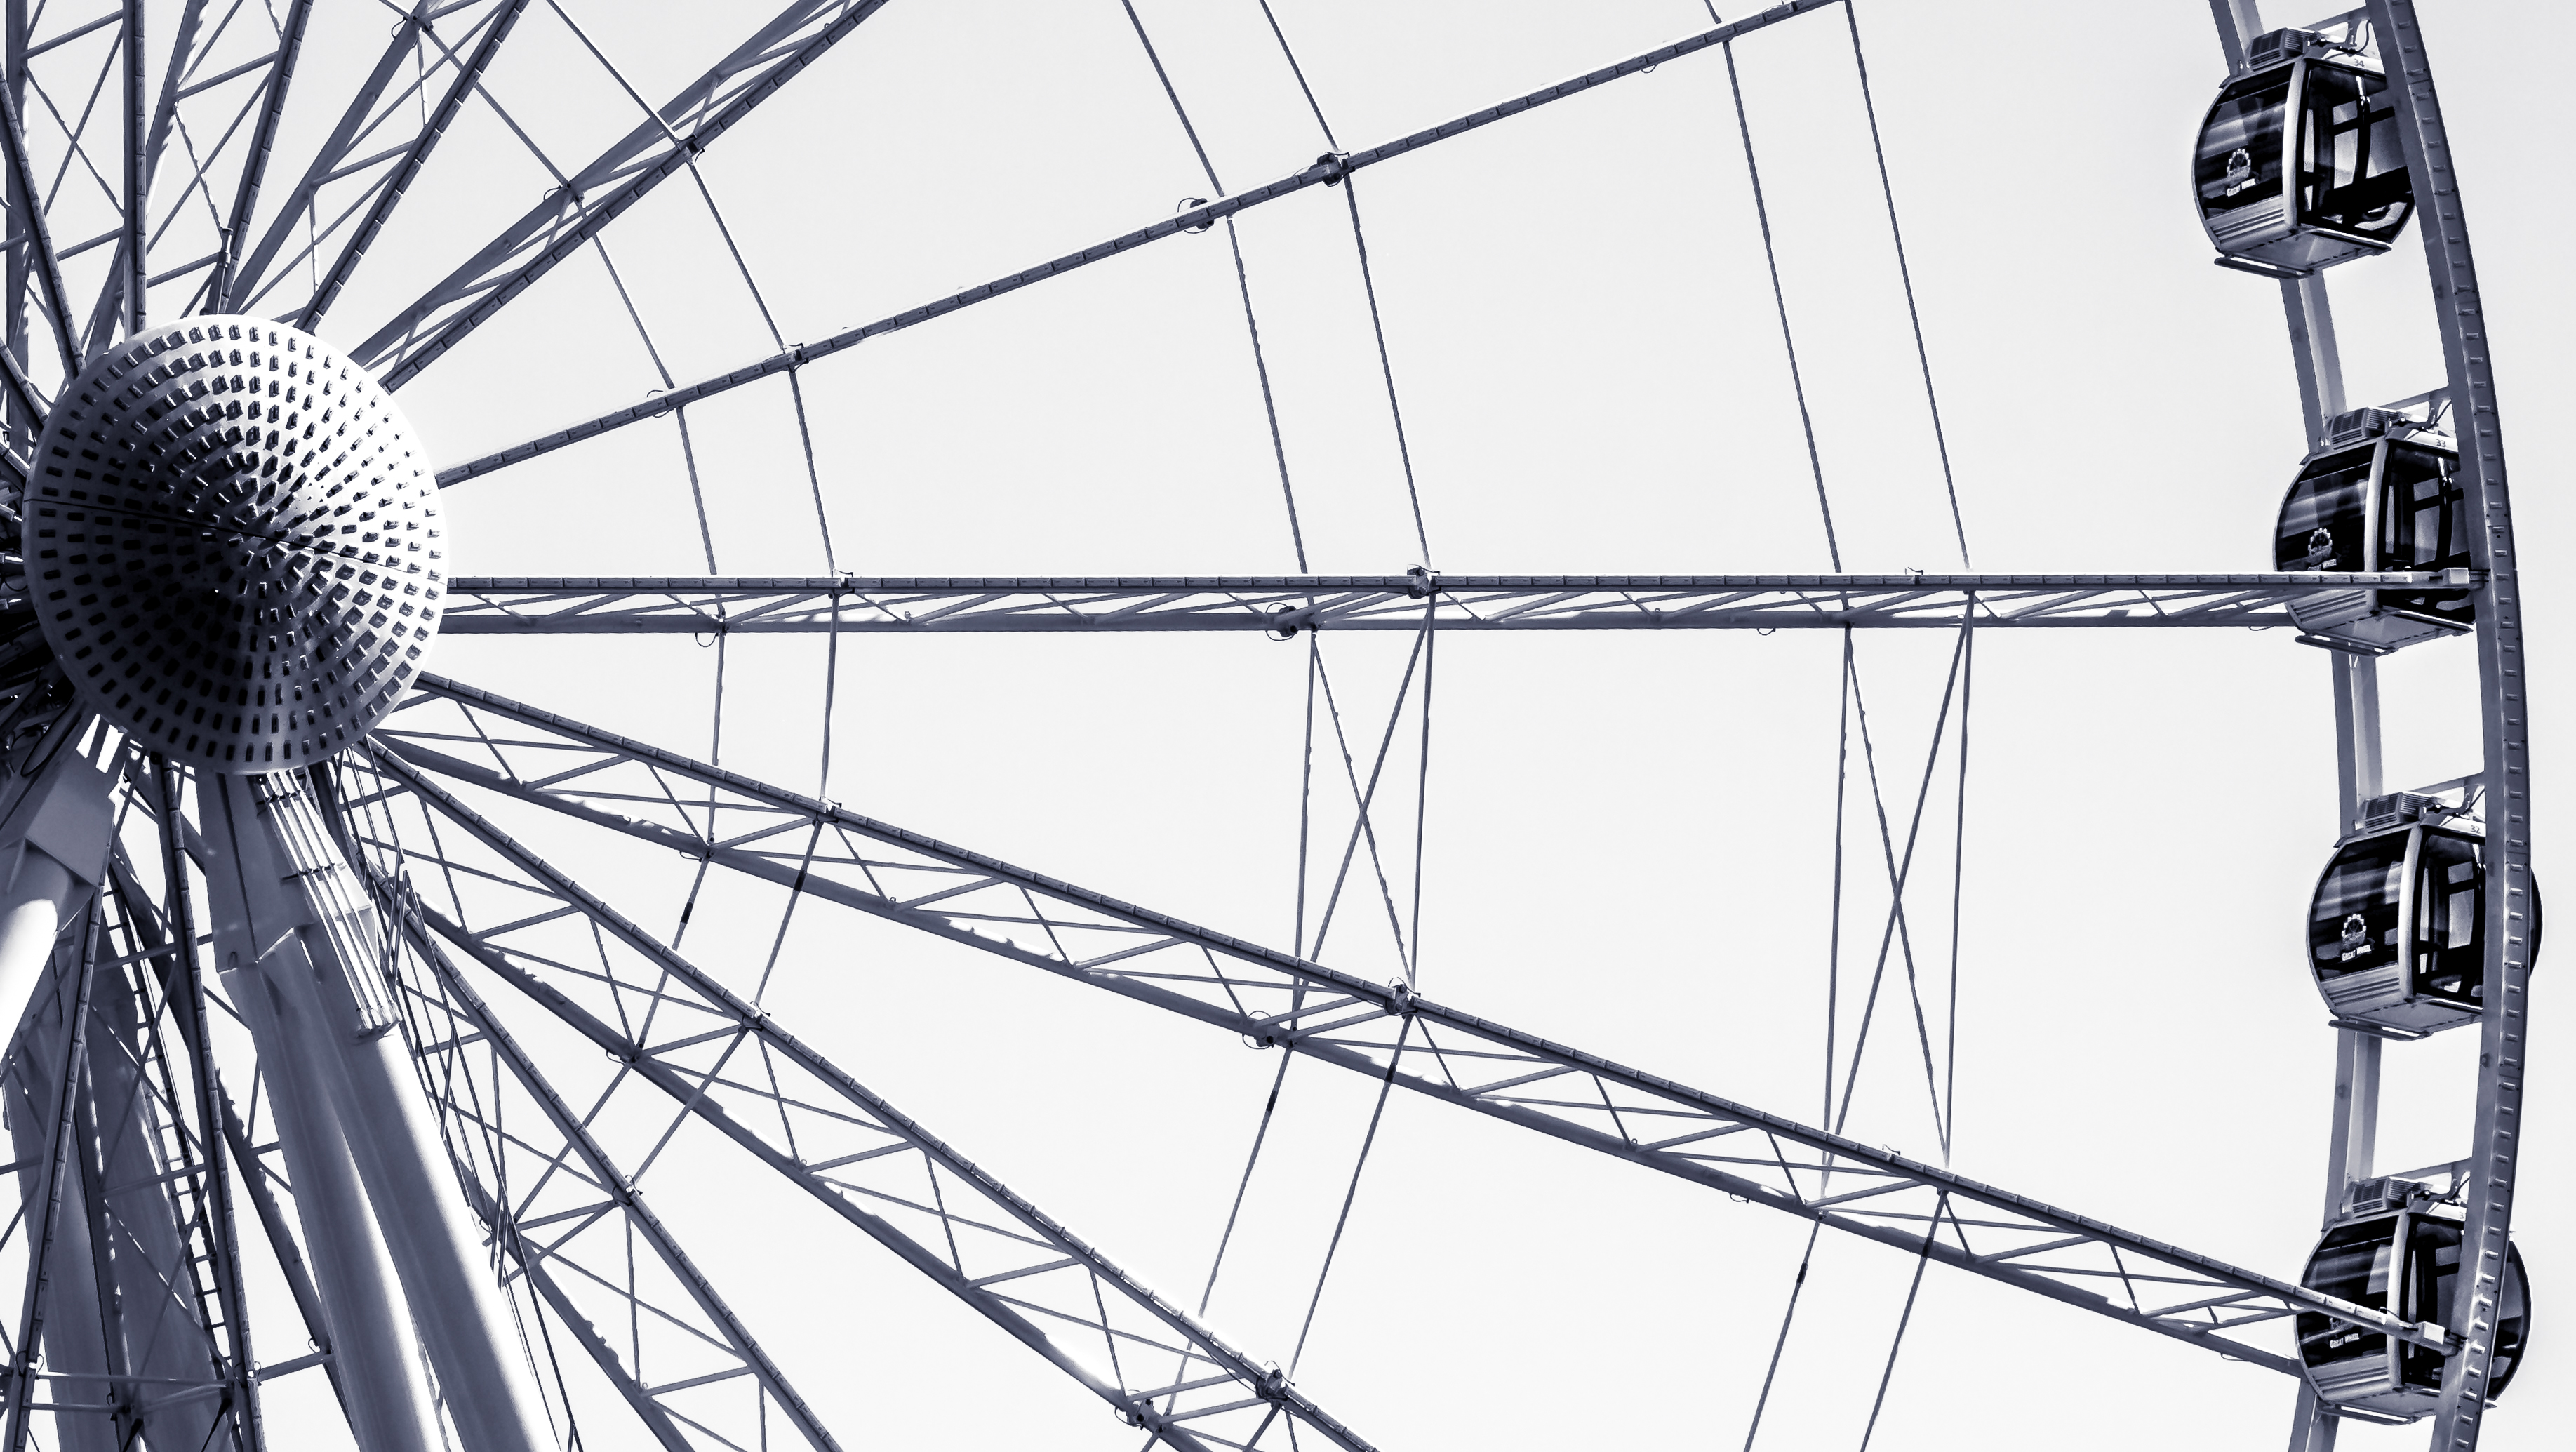
black and white, structure, white, wheel, glass, pier, steel, line, geometric, high, ferris wheel, mast, key, metal, shadow, black, monochrome, circle, seattle, lines, great, background, symmetry, tourist attraction, ferris, shape, hi, radiate, structural, radial, bicycle wheel, monochrome photography